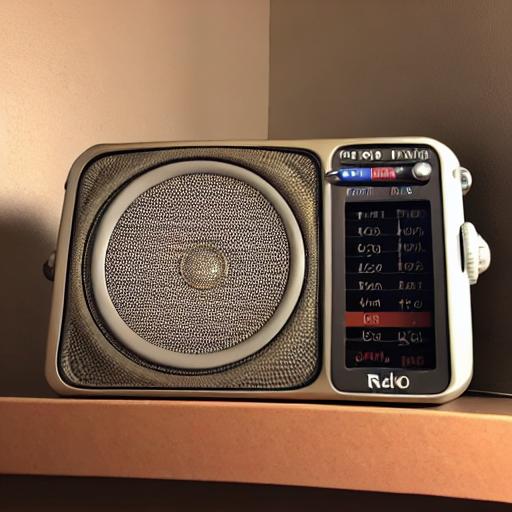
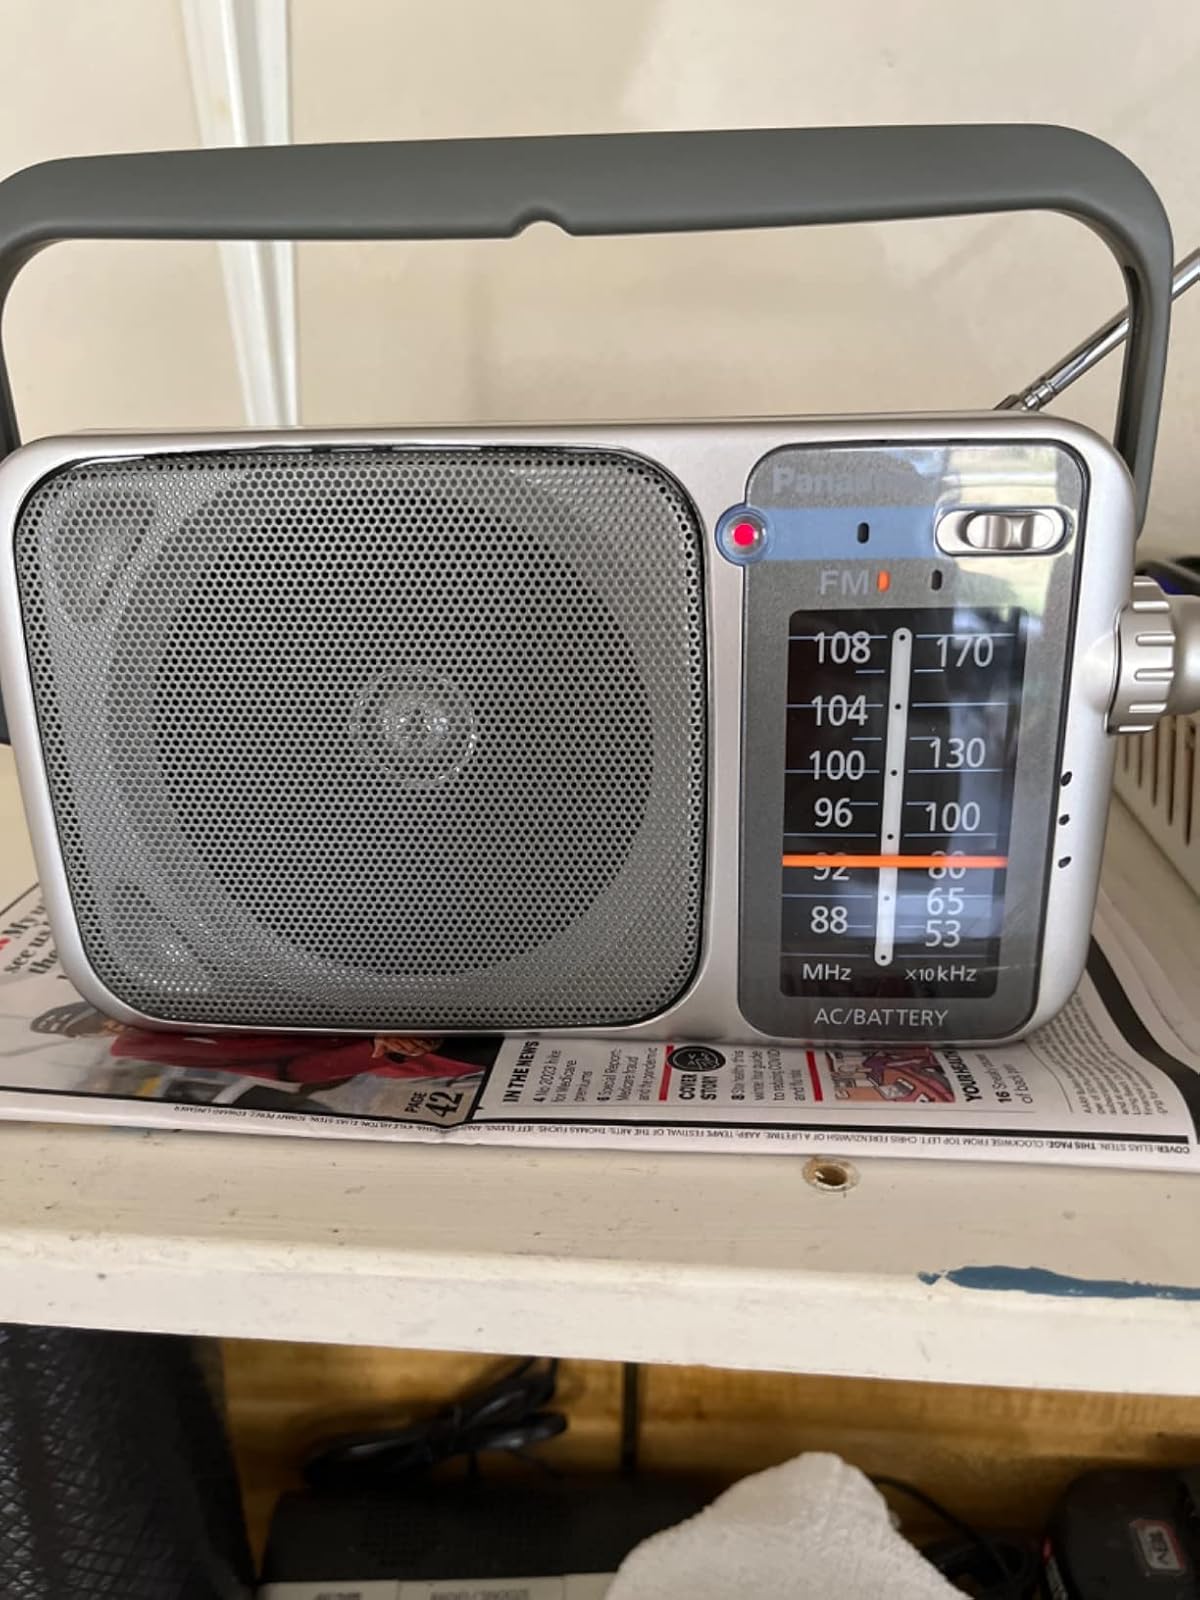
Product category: radio
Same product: no